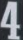
Number: 4